Julius Nyerere

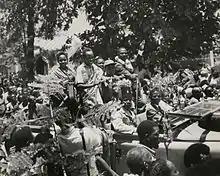
Nyerere in a public procession

On 9 December 1962, a year after independence, Tanganyika became a republic. Nyerere moved into the State House in Dar es Salaam, the former official residence of British governors. Nyerere disliked life in the building, but remained there until 1966. Nyerere appointed Kawawa his vice president. In 1963, he put his name forward to be Rector of Edinburgh University, vowing to travel to Scotland whenever needed; the position instead went to the actor James Robertson Justice. He made official visits to West Germany, the United States, Canada, Algeria, Scandinavia, Guinea, and Nigeria. In the U.S. he met President John F. Kennedy and although they personally liked each other, he failed to convince Kennedy to toughen his stance on apartheid South Africa.